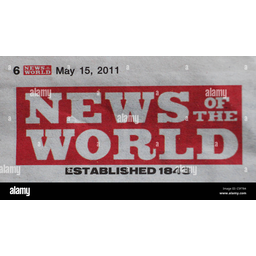
Label: paper